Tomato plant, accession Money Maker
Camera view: bottom (45 deg); turntable rotation: 120 degrees
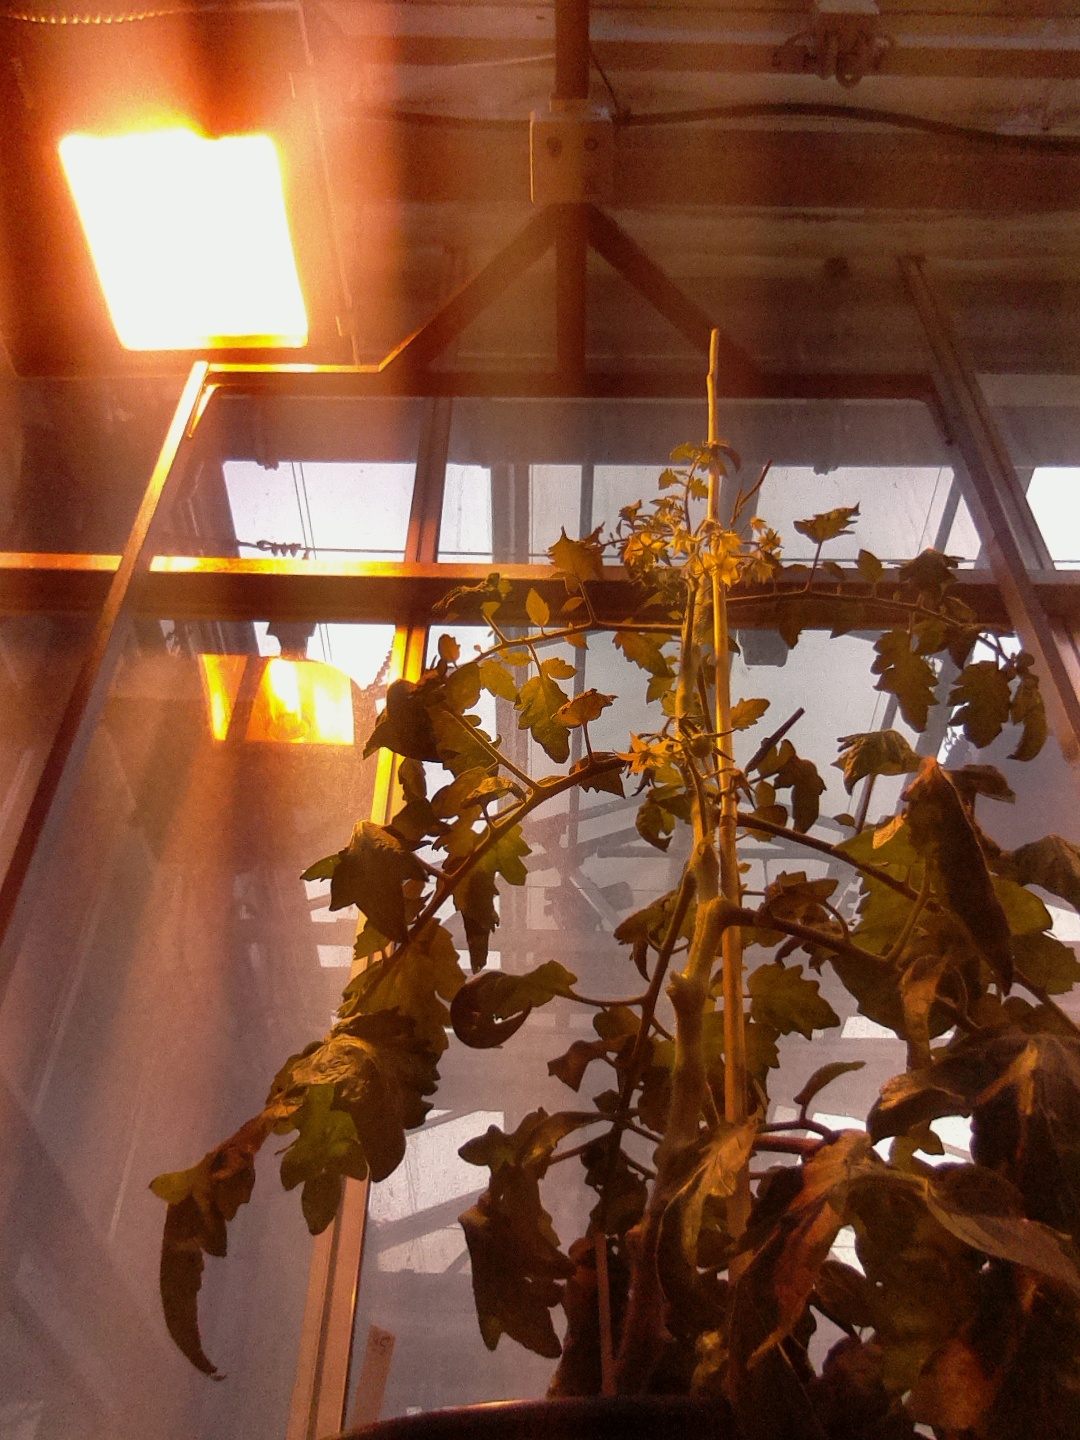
BBCH growth stage 70: Fruits at the main stem or branches visibles